Ecosystem-based management

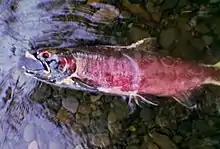
Dead salmon in spawning season

Stock assessment is a critically important aspect of fisheries management, but it is a highly complex, logistically difficult, and expensive process and can thus be a contentious issue, particularly when competing parties disagree on the findings of an assessment. Accurate stock assessments require knowledge of reproductive and morphological patterns, age-at-stage progressions, and movement ecology.